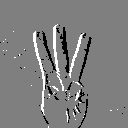
ASL letter: w